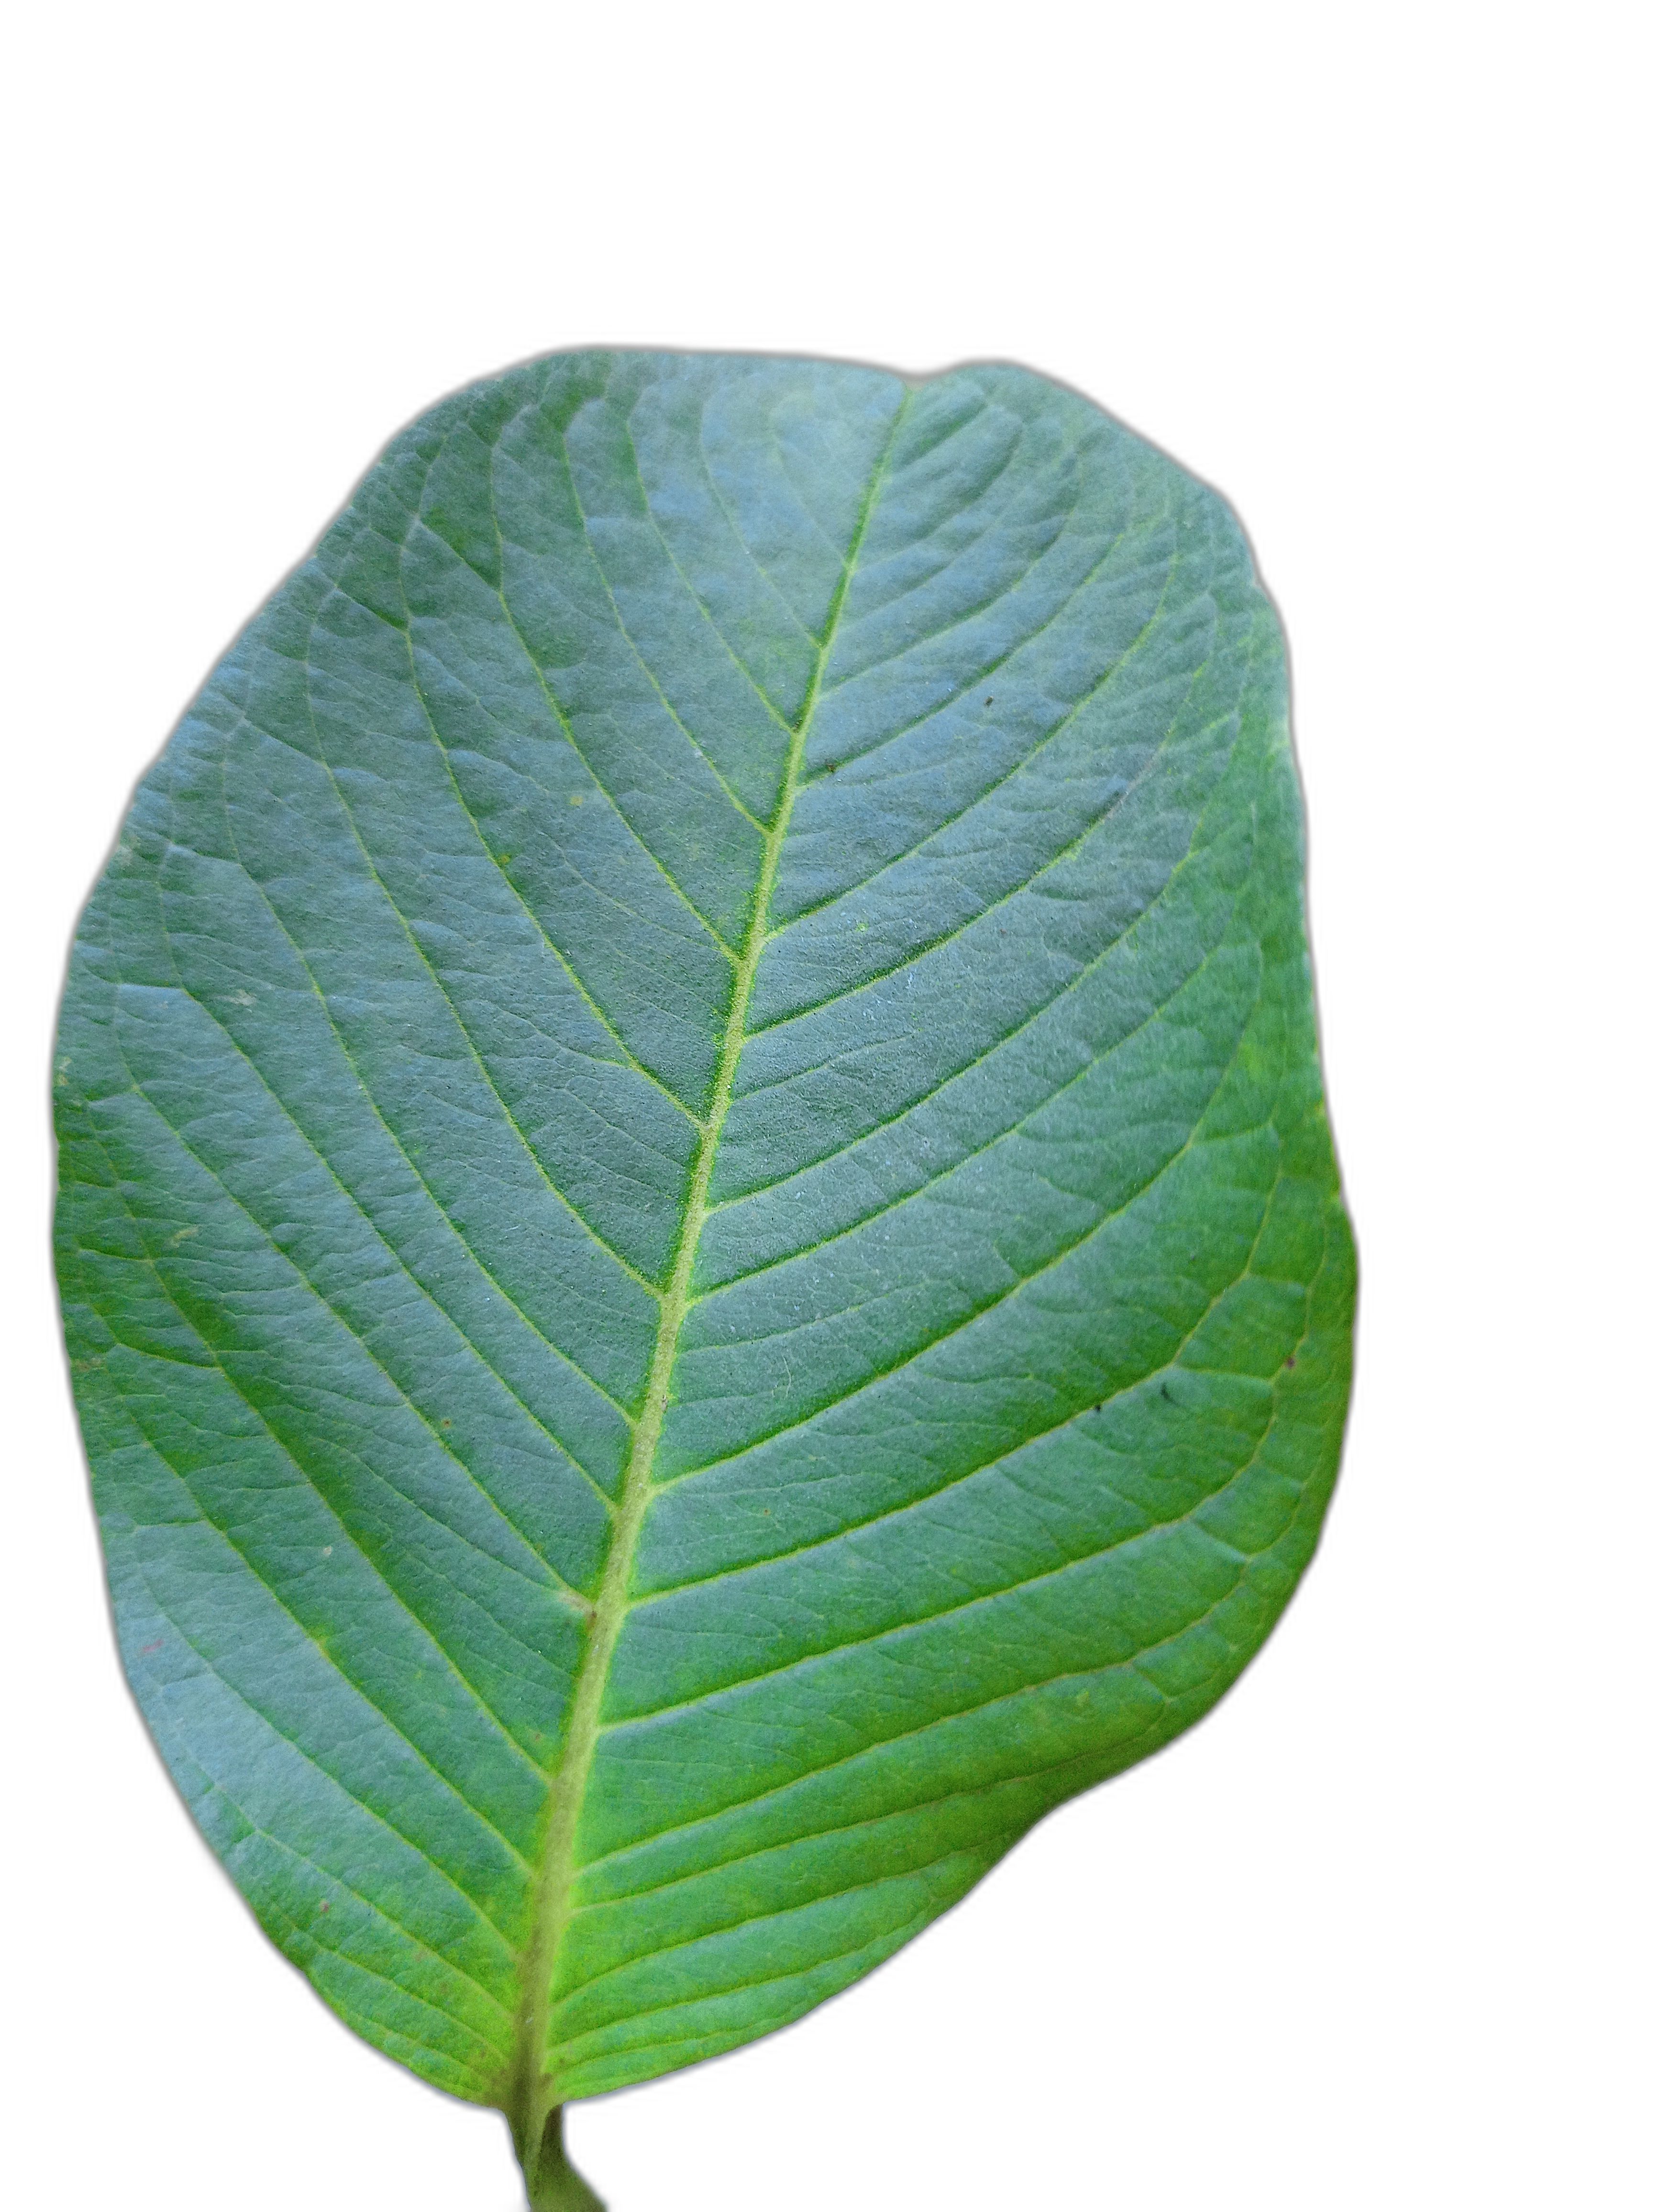
Plant part: leaf
Disease: Healthy